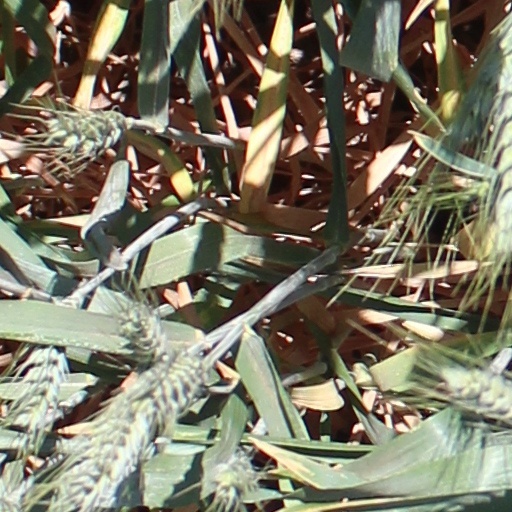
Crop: wheat